The Core

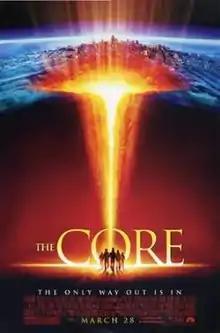
Theatrical release poster

The Core is a 2003 American science fiction disaster film directed by Jon Amiel with screenplay written by Cooper Layne and John Rogers and starring Aaron Eckhart, Hilary Swank, Delroy Lindo, Stanley Tucci, D. J. Qualls, Richard Jenkins, Tcheky Karyo, Bruce Greenwood, and Alfre Woodard. The film focuses on a team of scientists whose mission is to drill to the center of the Earth and set off a series of nuclear explosions in order to restart the rotation of the Earth's core.